Skrull Kill Krew

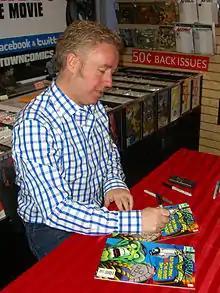
Writer Mark Millar signing copies of the book during an appearance at Midtown Comics in Manhattan

In 2006 it was revealed that the series was considered for a TV series adaptation, but it never came to fruition.